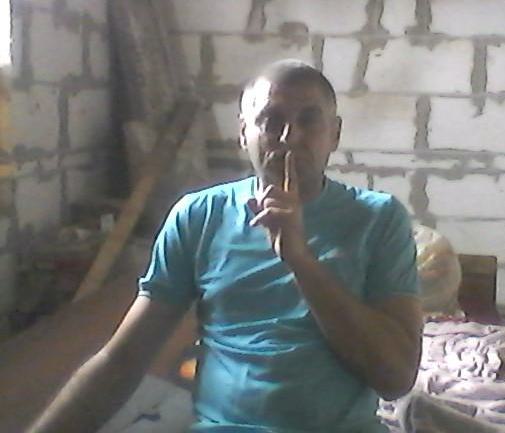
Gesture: mute